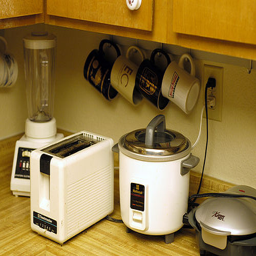
A counter top with a row of appliances and coffee mugs hanging above them.
a counter top that has a toaster, blinder and crock pot on it
Small kitchen appliances with cups on a counter.
Small kitchen appliances and coffee mugs on a countertop.
A view of a kitchen, with an assortment of cups and appliances on the counter.